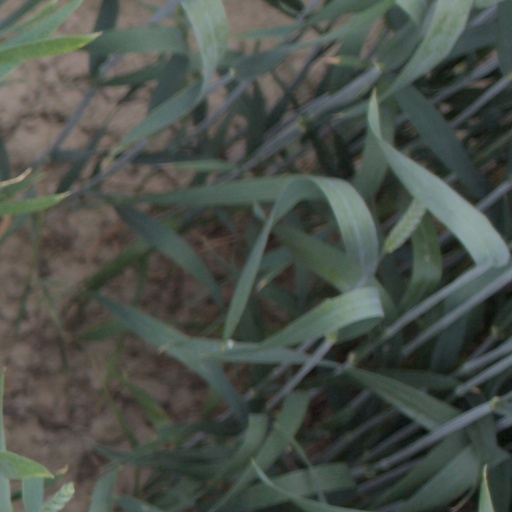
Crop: wheat